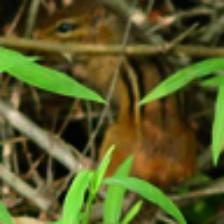
Label: NonHuman